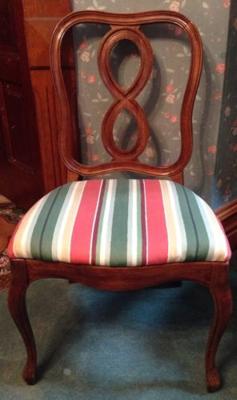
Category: chair